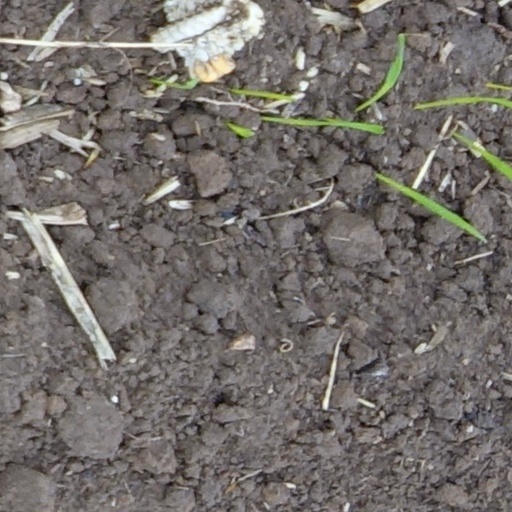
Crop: wheat